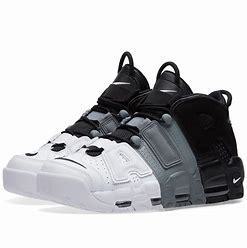
Brand: Nike
Model: Air More Uptempo 96